Edward Kobyliński

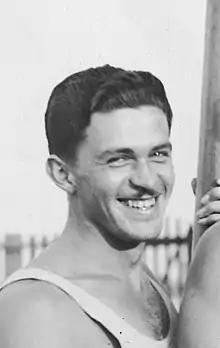
Kobyliński in 1932

Prus Edward Kobyliński (15 January 1908 – 7 September 1992) was a Polish rower who competed in the 1932 Summer Olympics and in the 1936 Summer Olympics.